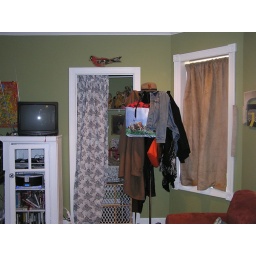
our house in the middle of the street 023